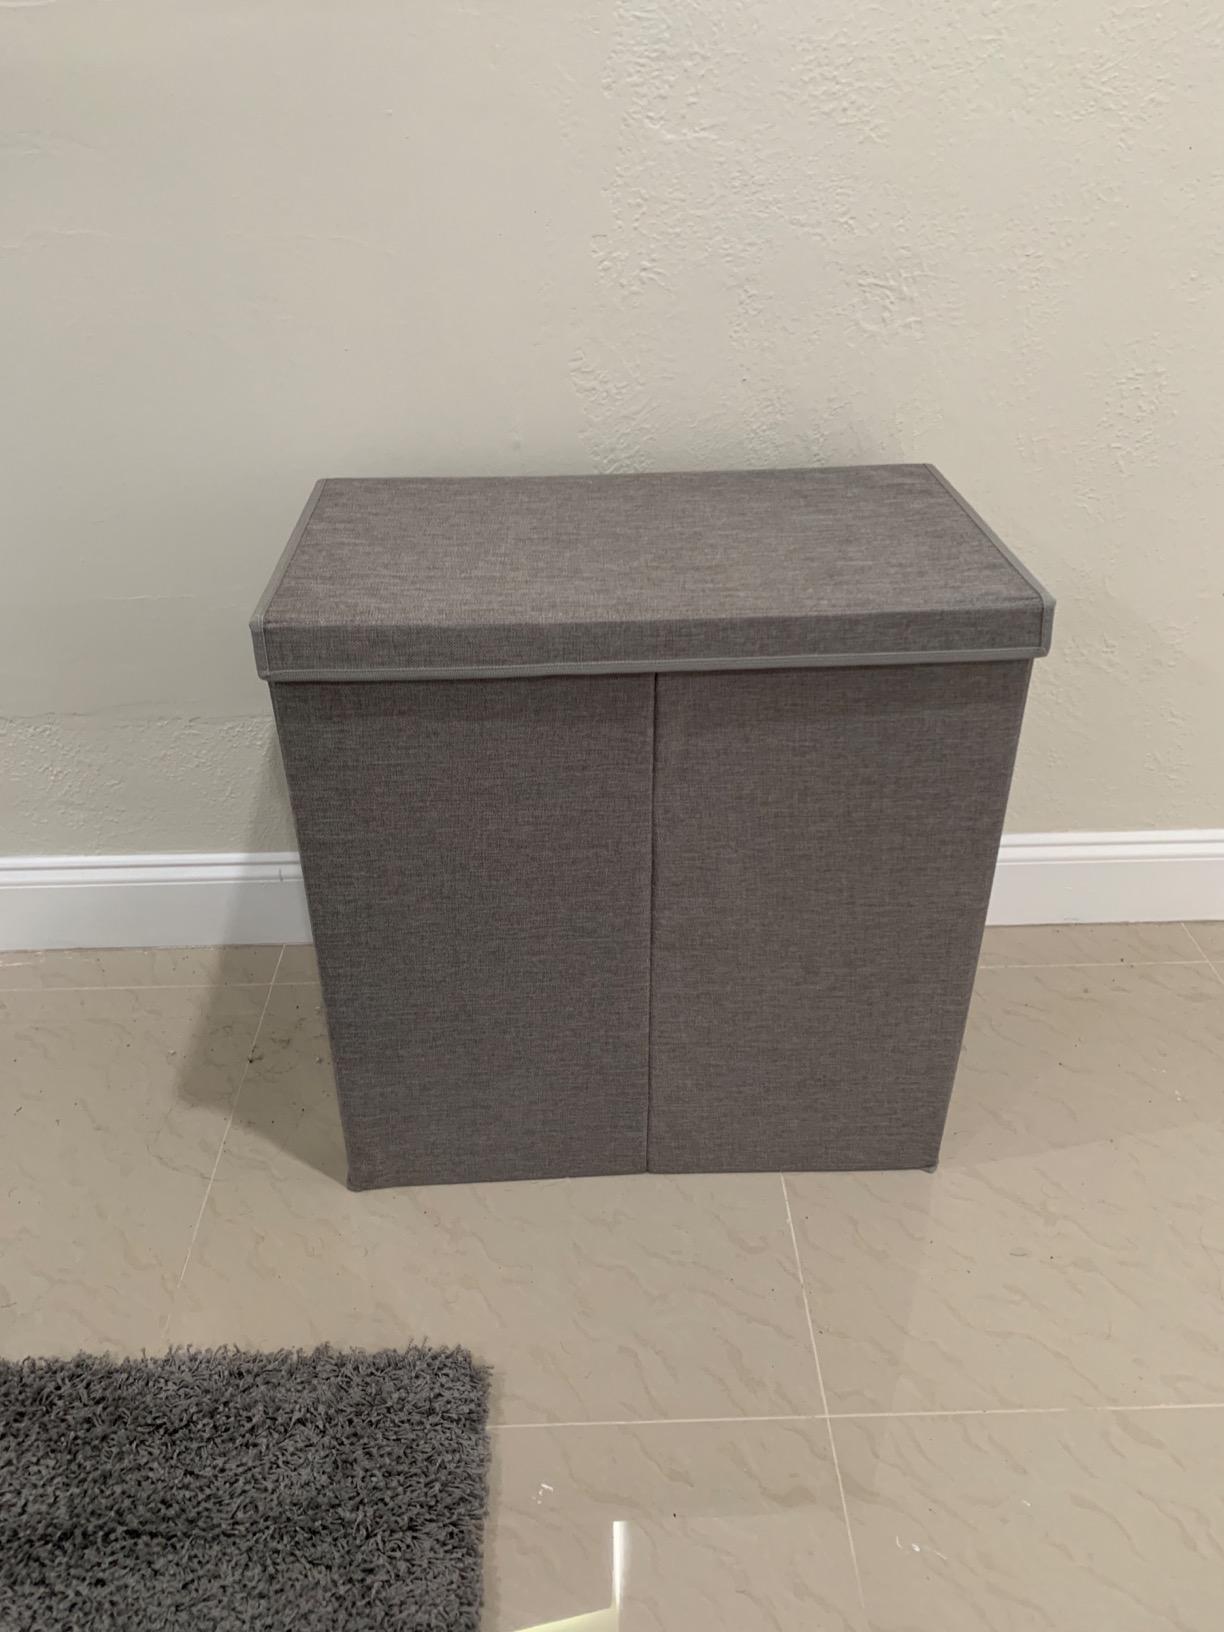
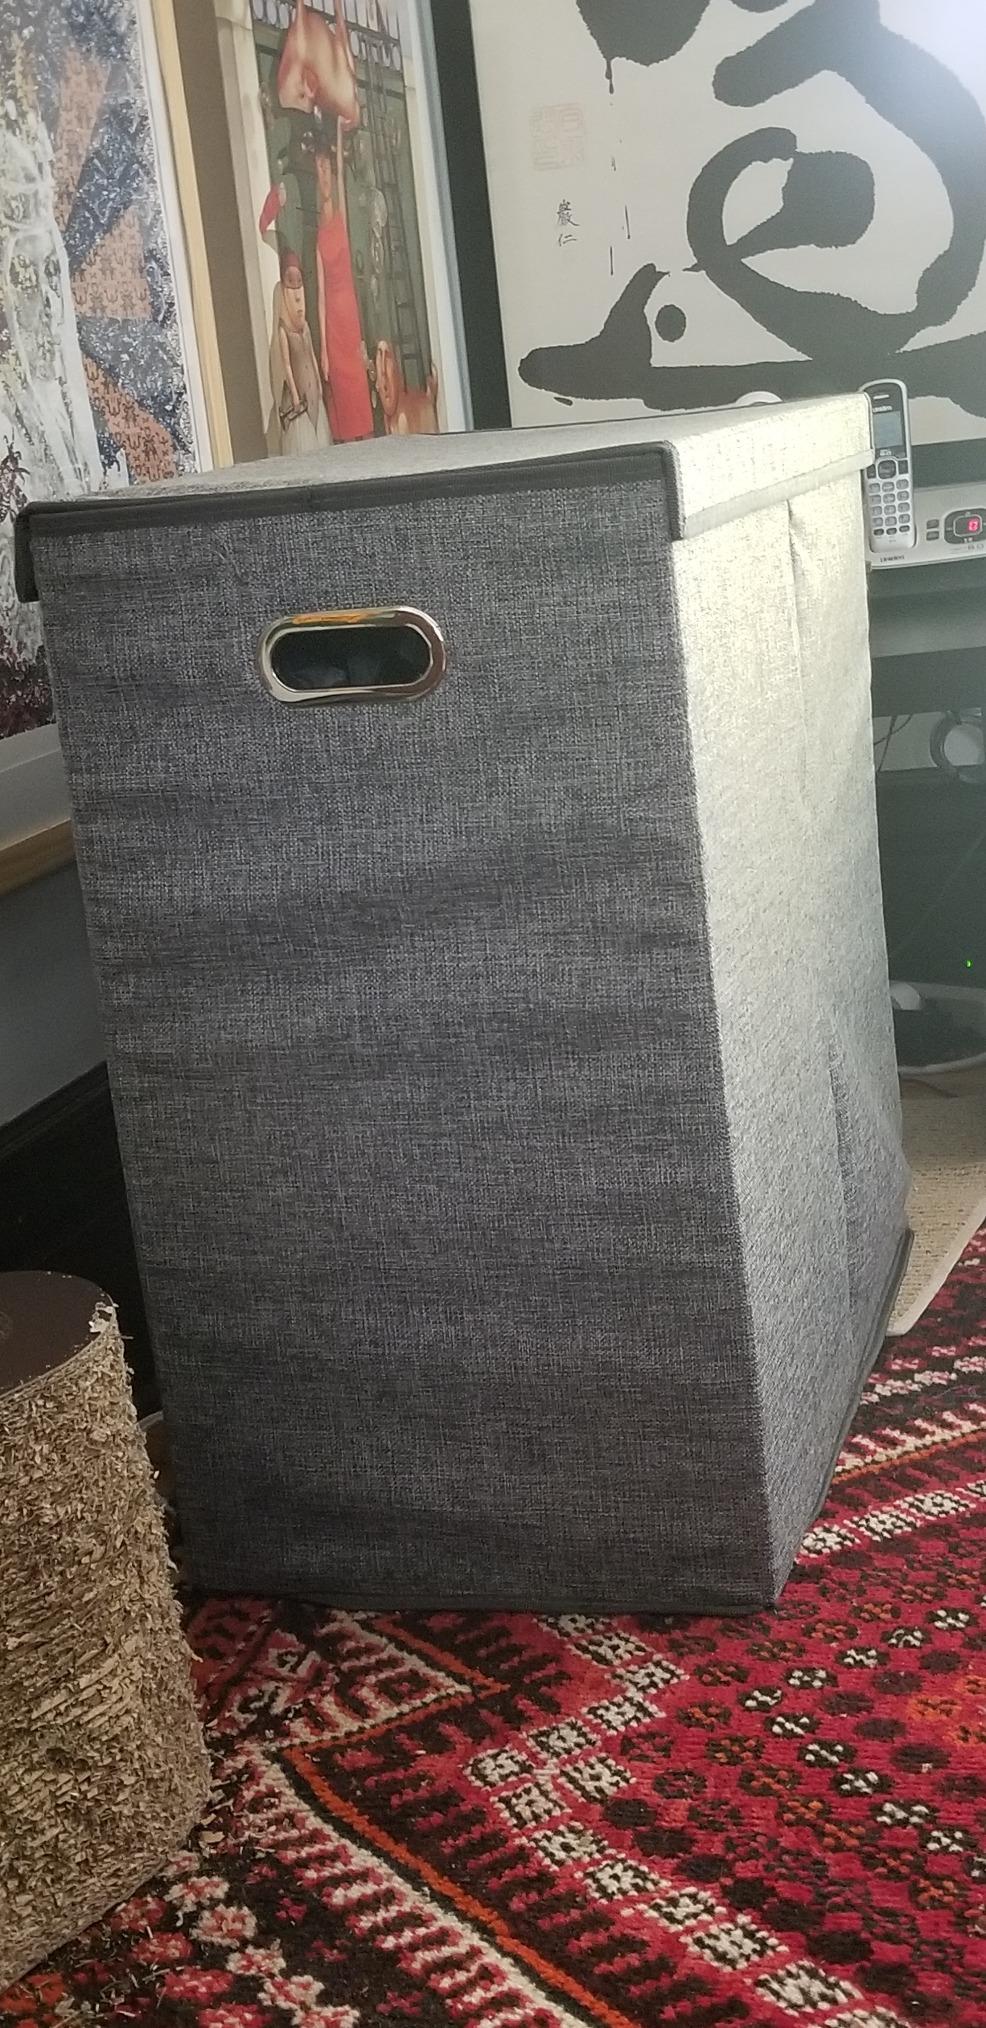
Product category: items_hamper
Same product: yes